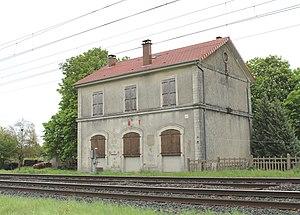
L'ancienne gare de Punerot sur la ligne de Culmont - Chalindrey à Toul.
Punerot est une commune française située dans le département des Vosges en région Grand Est.